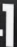
Number: 1